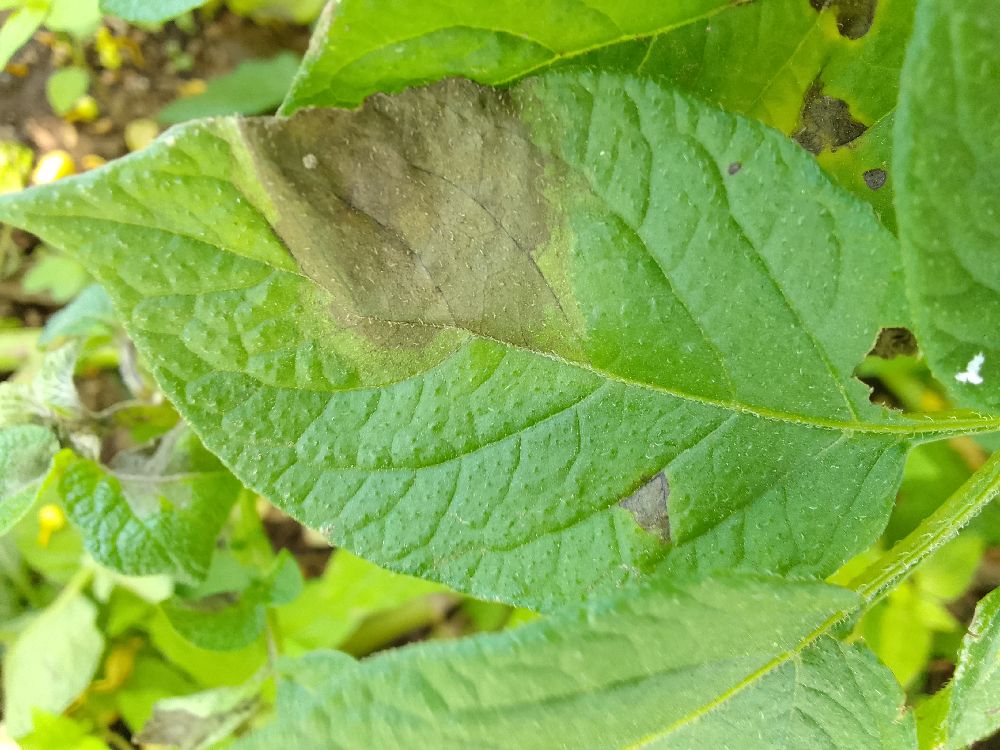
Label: Late blight